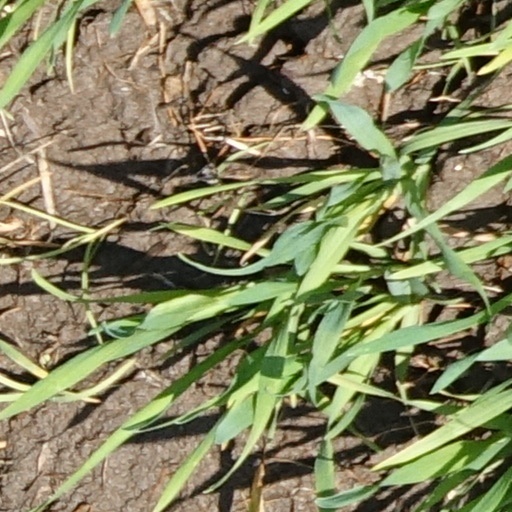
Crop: wheat